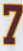
Number: 7